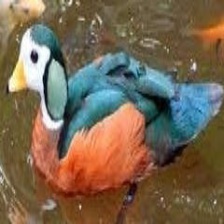
Species: AFRICAN PYGMY GOOSE
Scientific name: NETTAPUS AURITUS
ImageNet parent category: goose